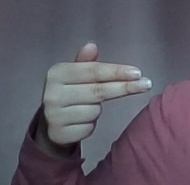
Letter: ghain